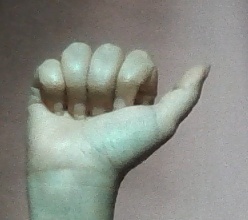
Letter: dhad